Carl Lorck

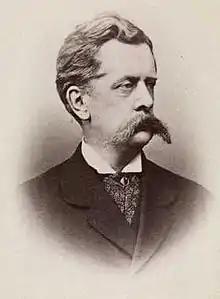
Carl Julius Lorck ca. 1880

Carl Julius Lorck was born in Trondheim, Norway. He spent one year at a military academy in Christiania (now Oslo). In 1852 he moved to Düsseldorf where he studied under Karl Ferdinand Sohn and Adolph Tidemand between 1853 and 1858. He is represented with two works in the National Gallery of Norway "Skipsgutten" (1861) and "Handelsjøden i loshytten" (1863).